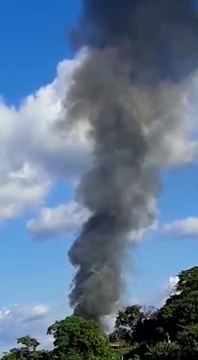
Fire: no
Smoke: yes